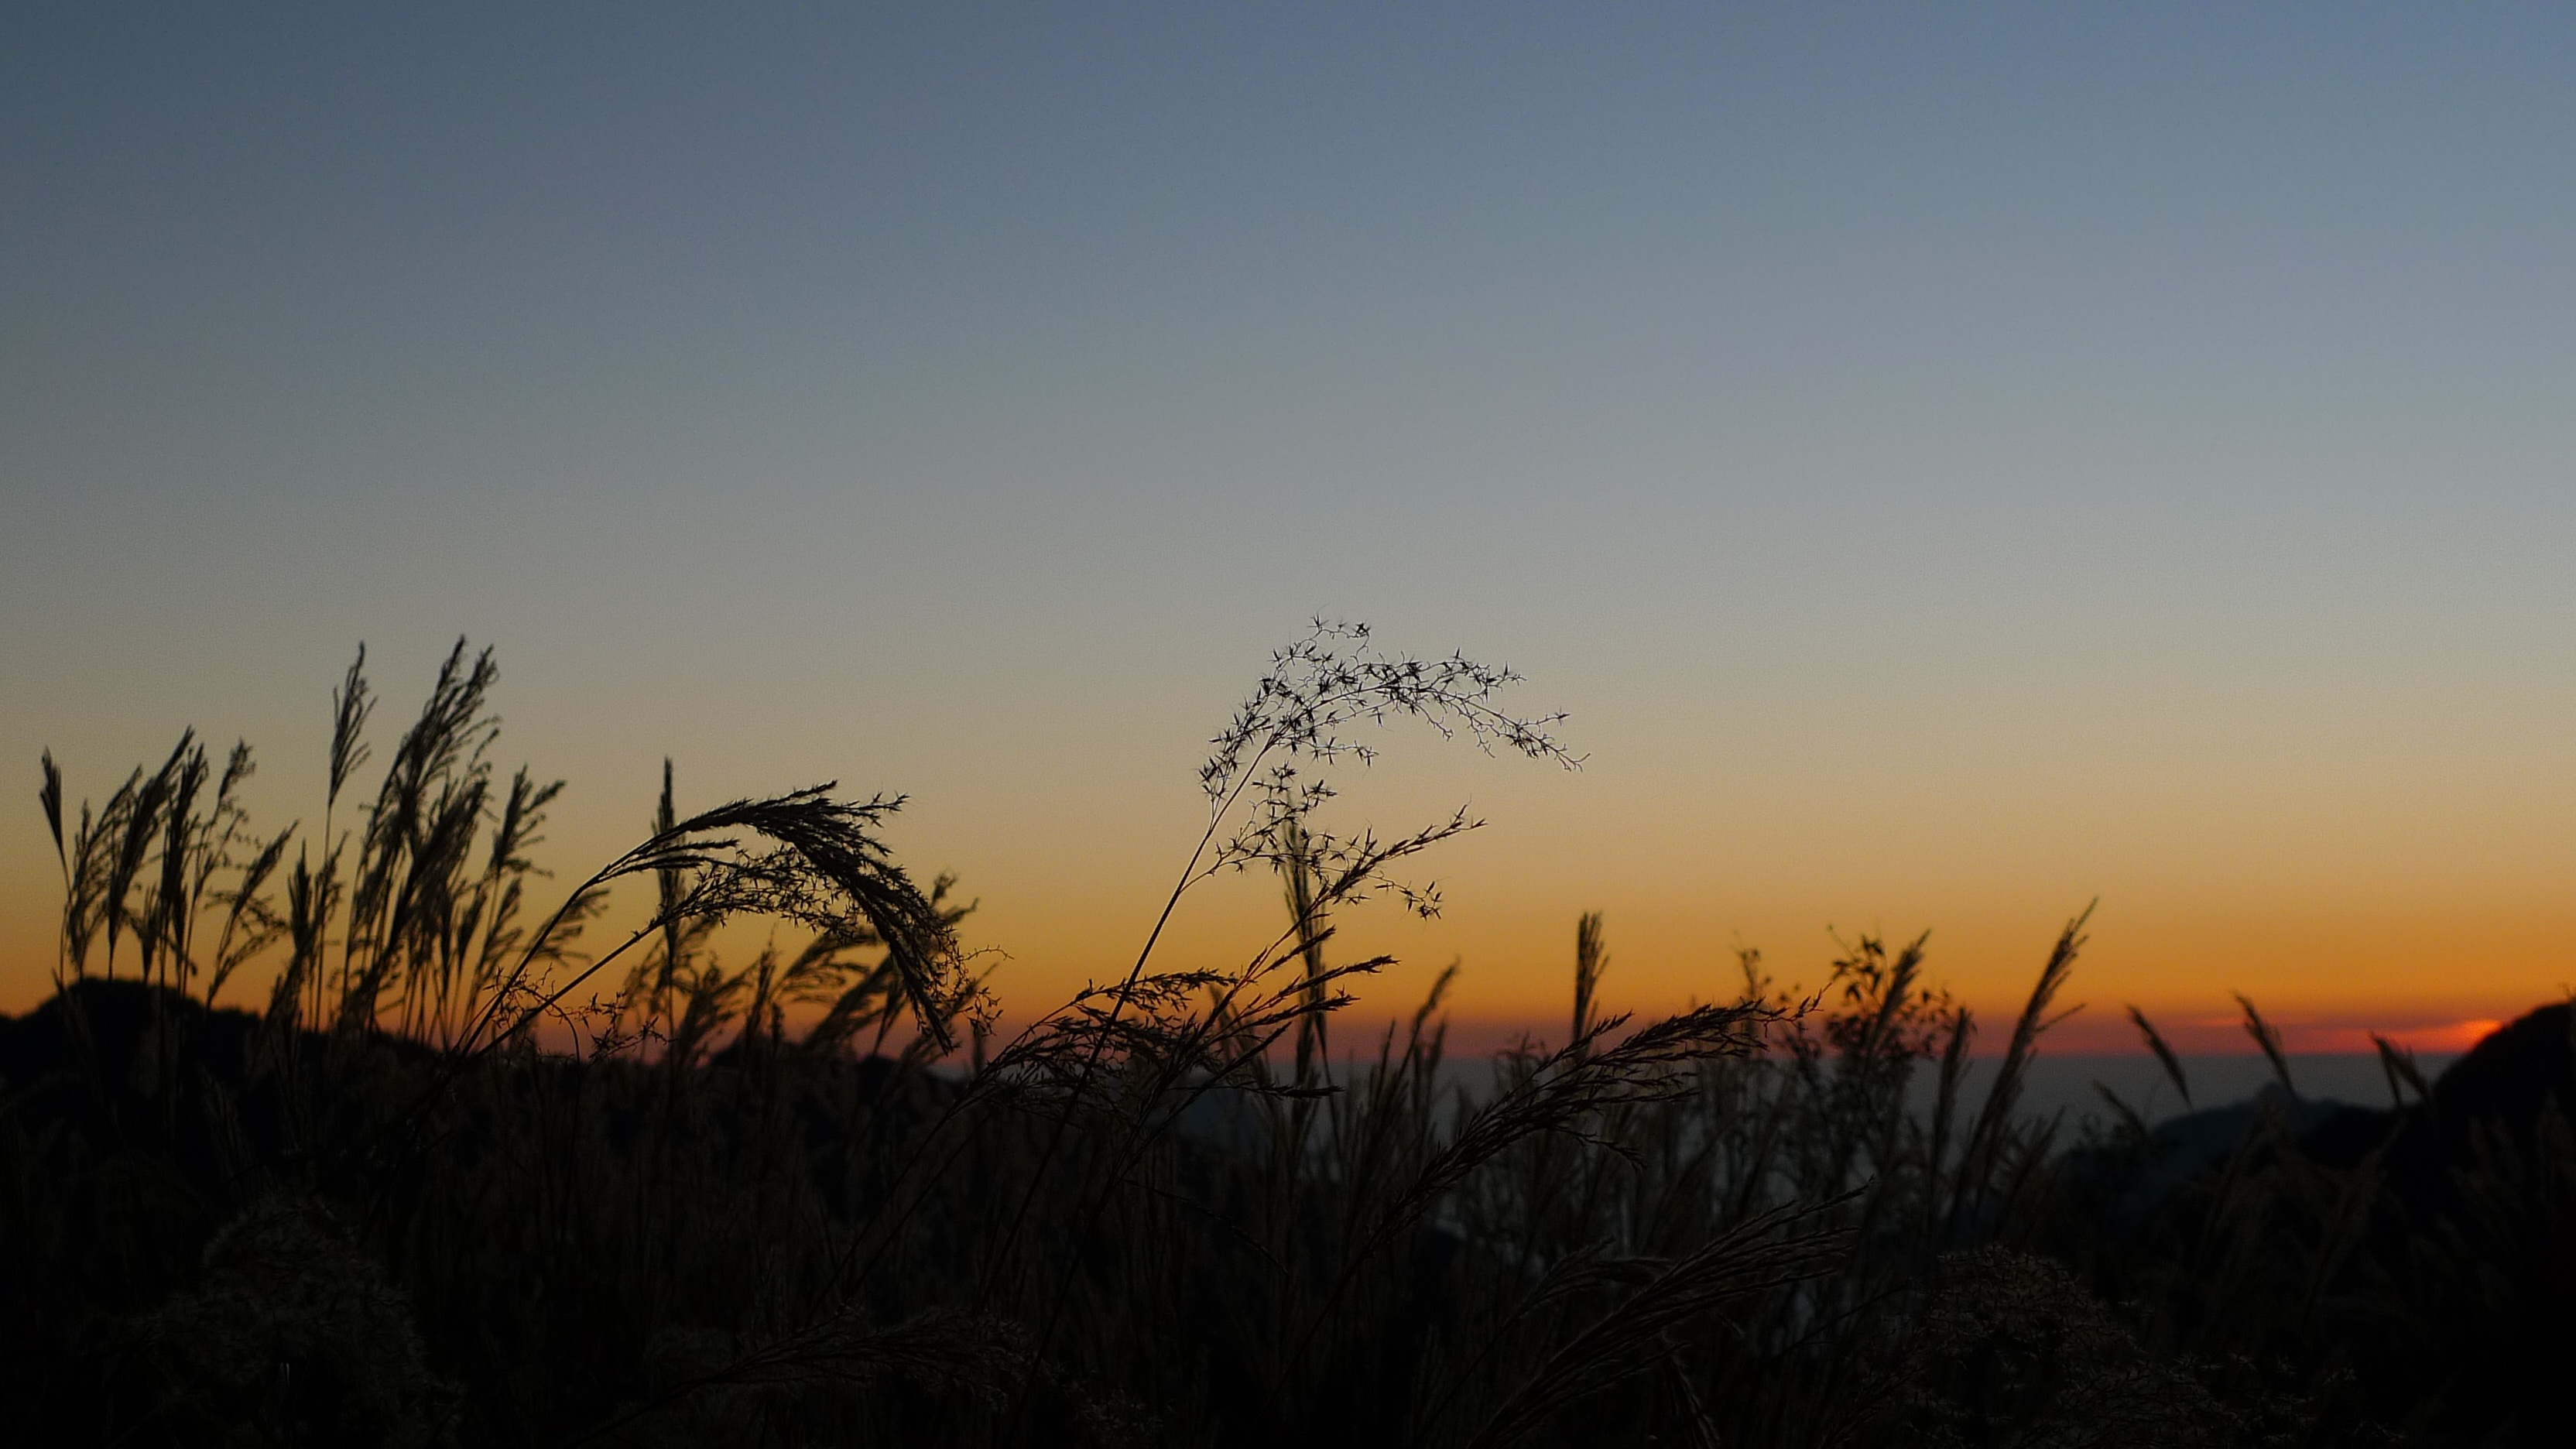
landscape, nature, grass, outdoor, horizon, cloud, sky, sun, sunrise, sunset, field, prairie, sunlight, morning, hill, view, wind, dawn, travel, dusk, evening, agriculture, savanna, plain, grassland, scene, silhouettes, herbs, atmospheric phenomenon, grass family